Tibbetts Brook

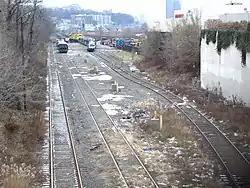
The short portion of the Putnam Railroad still in operation

Since the 1990s, community groups have proposed daylighting the southern portion of Tibbetts Brook back onto the surface, and to restore and defragment the portions of the stream within Van Cortlandt Park. Proposals to daylight the stream have existed since the 1990s. Around of fresh water from the brook enter the sewer system on a daily basis, a total of annually. The additional water from the brook also contributes to the further overflowing of raw sewage into the Harlem River during rainy conditions. Meanwhile, the lack of natural drainage points within Van Cortlandt Park leads to the flooding of recreational areas within the park. The proposed daylighting would divert up to away from the local sewer system annually.